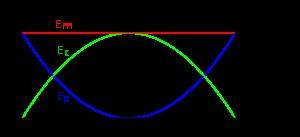
La conservation de l'énergie est un principe physique, selon lequel l'énergie totale d'un système isolé est invariante au cours du temps. Ce principe, largement vérifié expérimentalement, est de première importance en physique, et impose que pour tout phénomène physique l'énergie totale initiale du système isolé soit égale à l'énergie totale finale, donc que de l'énergie passe d'une forme à une autre durant le déroulement du phénomène, sans création ni disparition d'énergie.